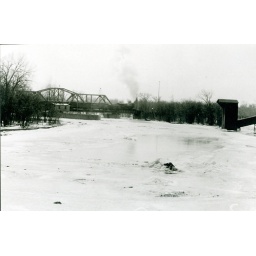
Oslo Apr 17, 1916 Westbound train going over bridge